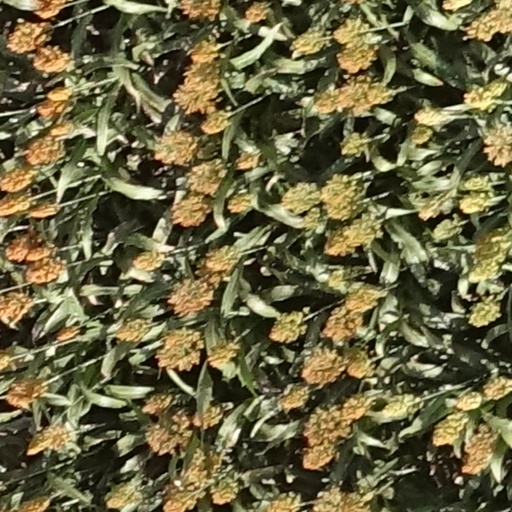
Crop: sorghum